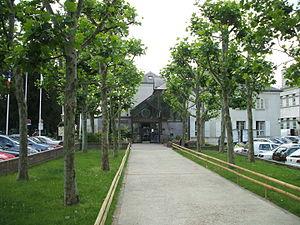
mairie de beaumont sur oise,val d'oise, France
Beaumont-sur-Oise est une commune française située dans le département du Val-d'Oise, en région Île-de-France. Ses habitants sont appelés les Beaumontois. Elle forme avec cinq communes voisines l'unité urbaine de Persan - Beaumont-sur-Oise.